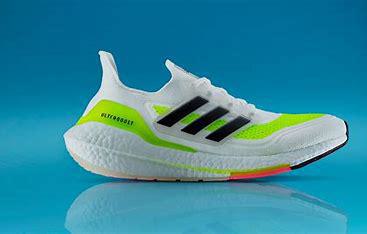
Brand: Adidas
Model: Ultra Boost